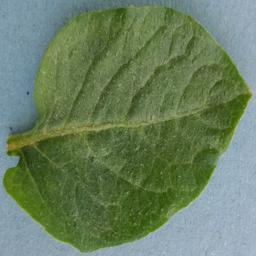
Label: Potato___Healthy